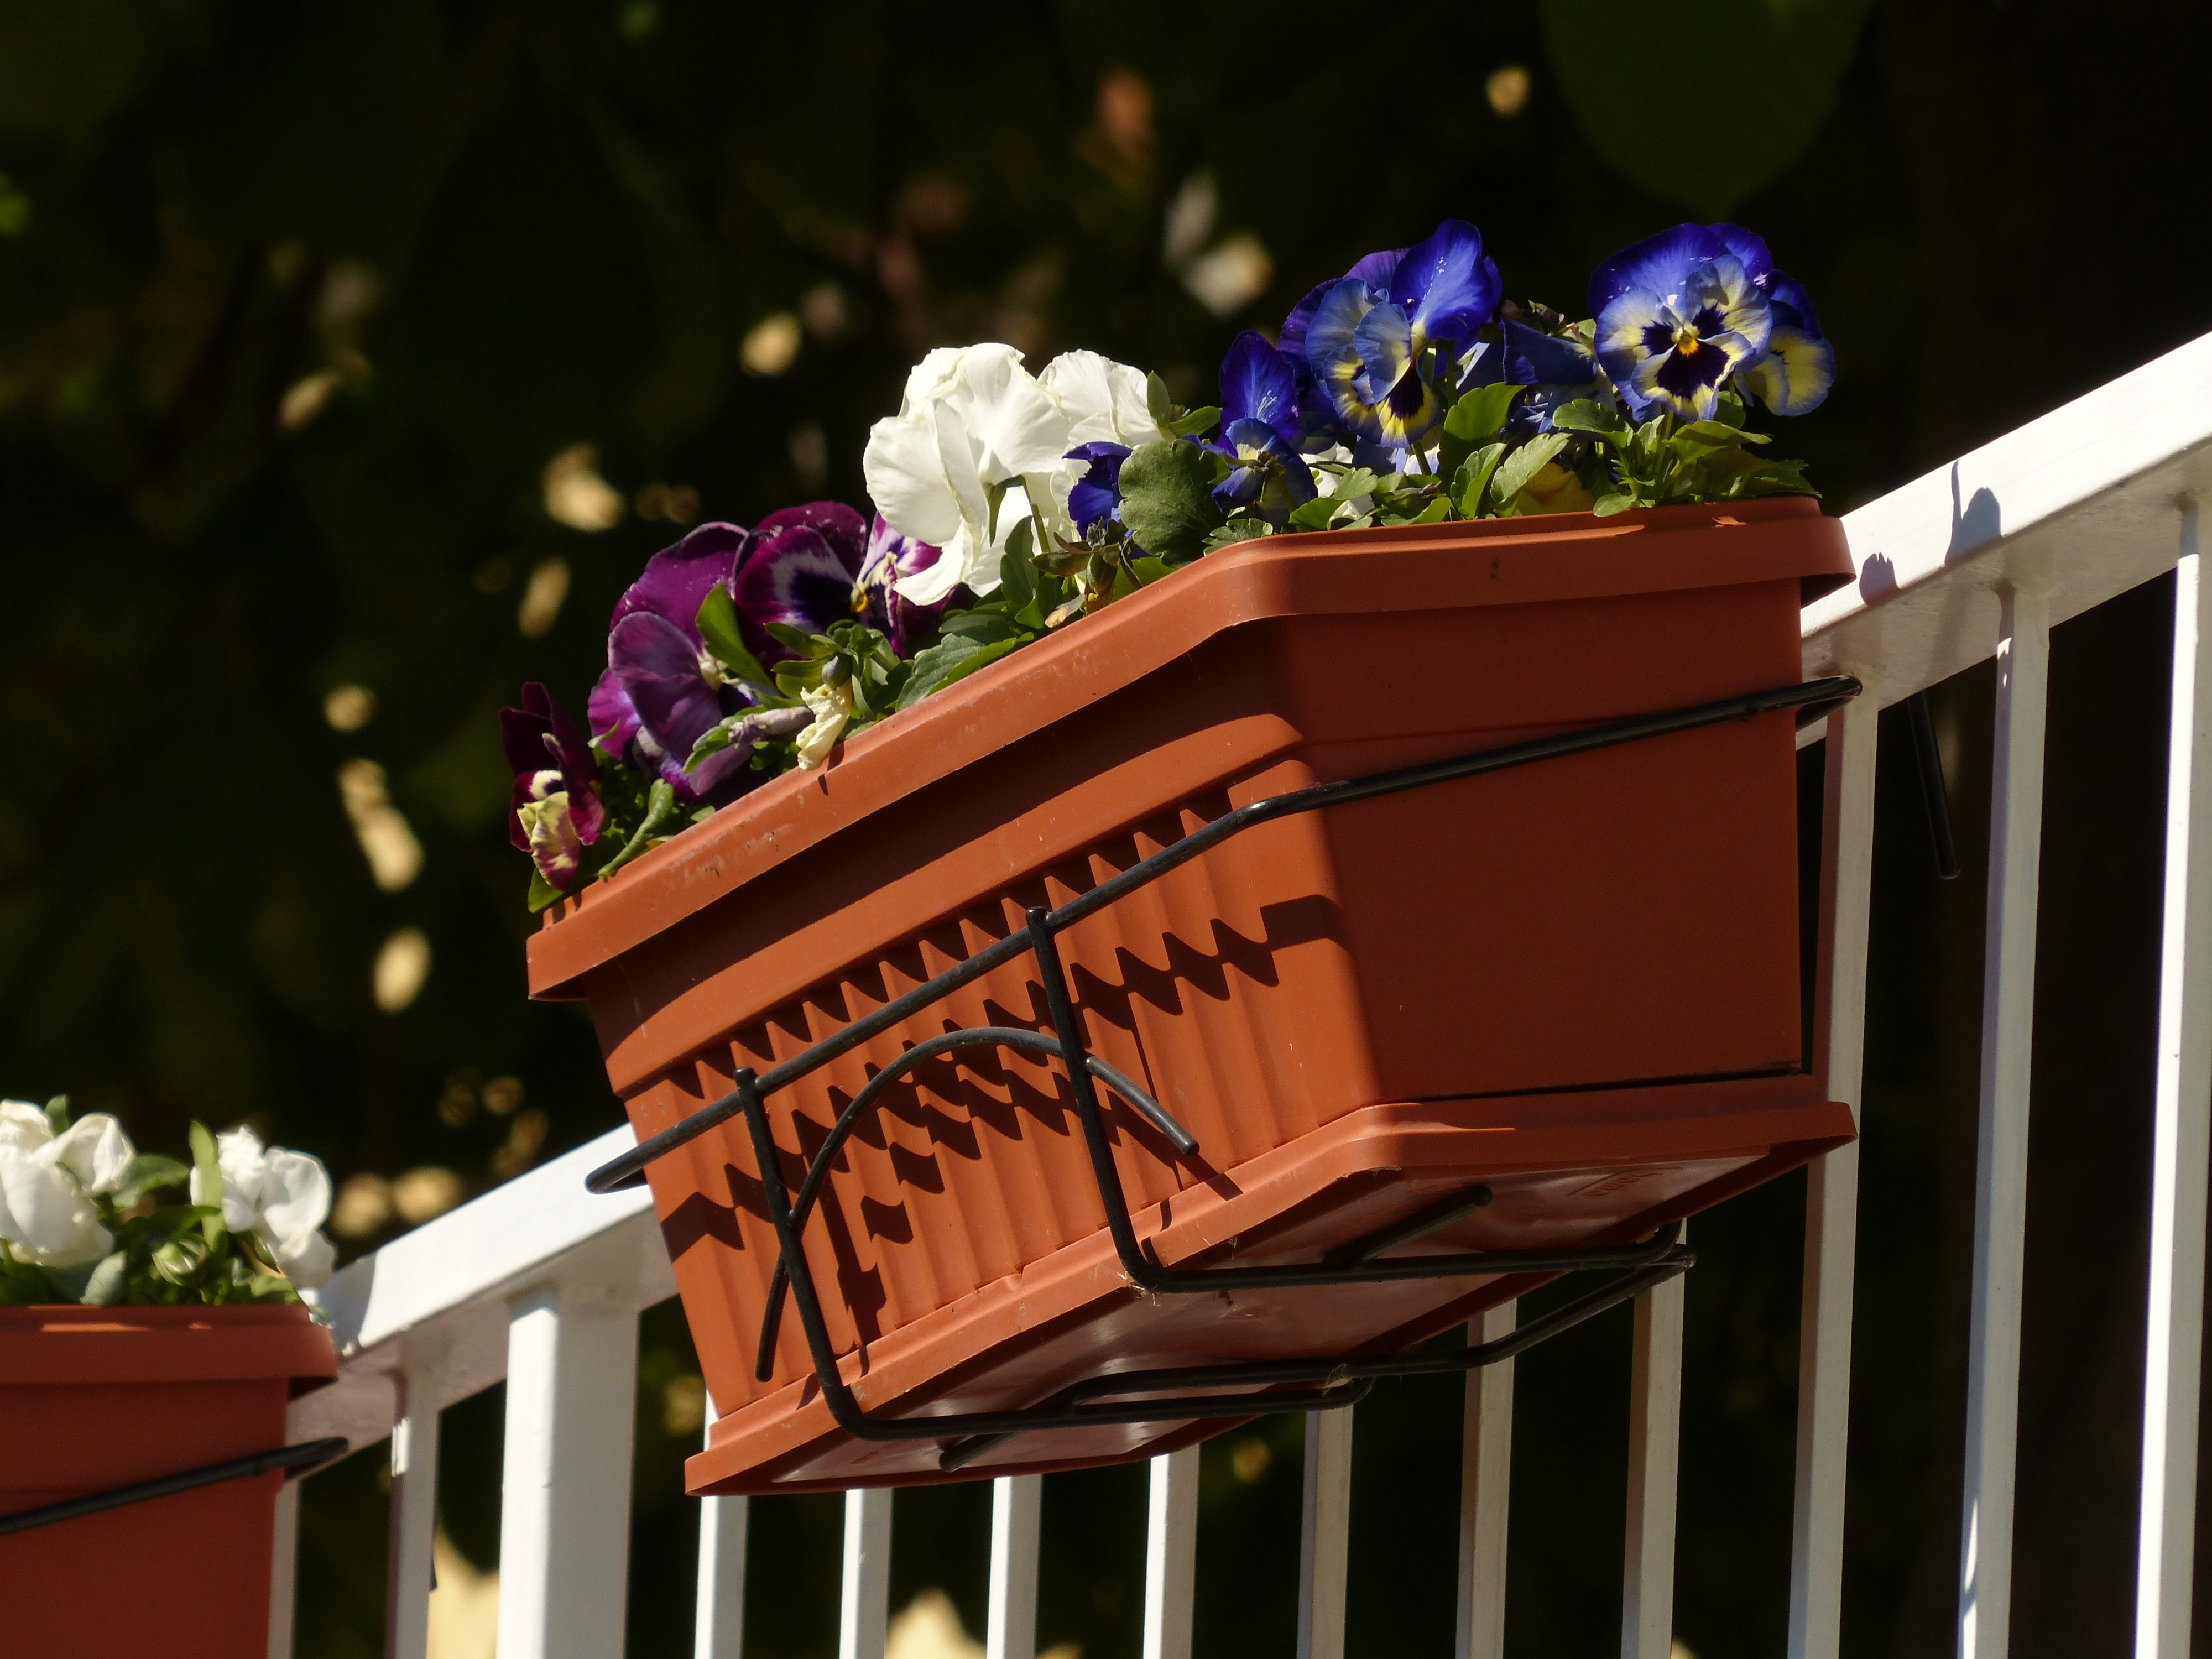
flower, balcony, railing, spring, color, flower box, pansy, balcony plants